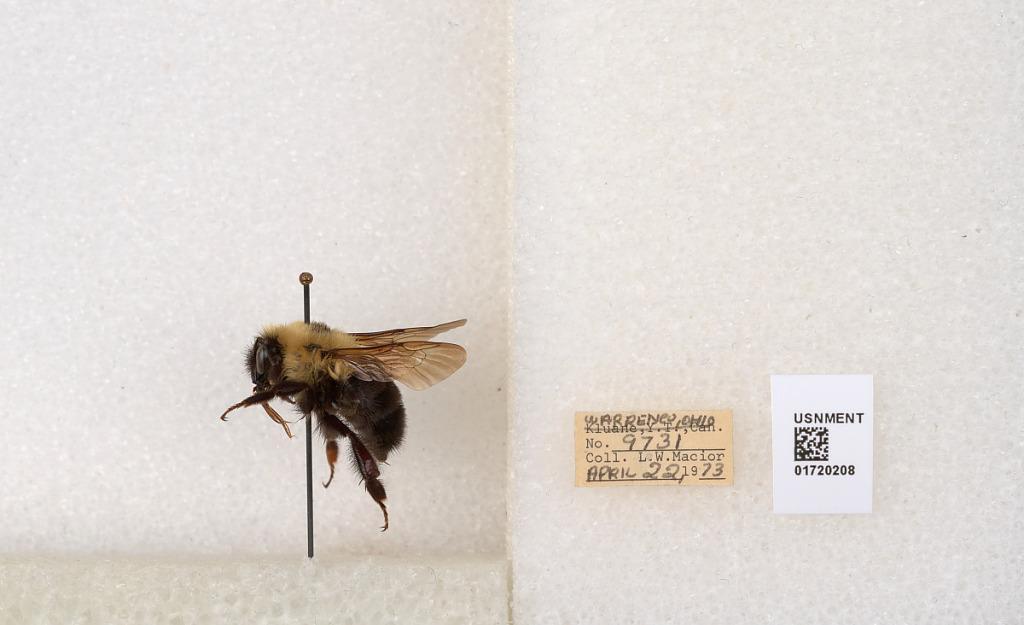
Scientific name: Bombus bimaculatus Cresson
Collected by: L. Macior
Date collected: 1973-4-22
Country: United States
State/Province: Ohio
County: Warren
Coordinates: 39.4276, -84.1668